History of the Italian Republic

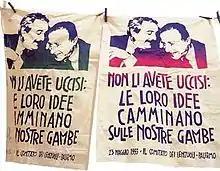
Sheets with the iconic picture of Giovanni Falcone and Paolo Borsellino, exposed as a sign of protest against Italian Mafia. They read: "You did not kill them: their ideas walk on our legs".

Christian Democrat Aldo Moro was assassinated in May 1978 by the Red Brigades, a terrorist leftist group then led by Mario Moretti. Before his murder, Aldo Moro, a central figure in the Christian Democrat Party, several times prime minister, was trying to include the Communist Party, headed by Enrico Berlinguer, in the parliamentary majority, an operation called the Historic Compromise. At this point, the PCI was the largest communist party in western Europe; this was largely due to its reformist orientation, to its growing independence from Moscow and to the new Eurocommunism doctrine.